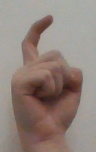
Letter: ra